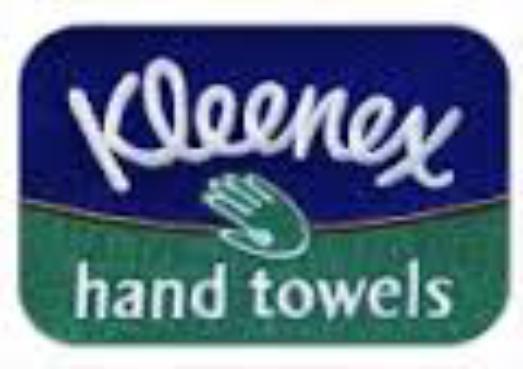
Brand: kleenex
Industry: Necessities